Tomáš Holý

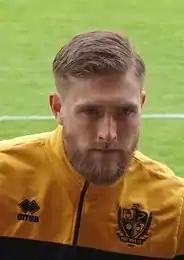
Holý in May 2022

Tomáš Holý (born 10 December 1991) is a Czech professional footballer who plays as a goalkeeper for Czech National Football League club Artis Brno.